New Testament household code

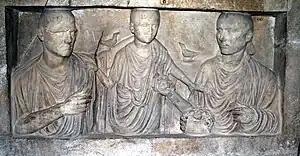
A funerary stele depicting an ancient Roman family

The New Testament Household Codes (in German nicknamed "Haustafeln"), also known as New Testament Domestic Codes, consist of instructions in New Testament writings associated with the apostles Paul and Peter to pairs of Christian people within the structure of a typical Roman household. The main foci of the Household Codes are upon husband/wife, parent (father)/child, and master/slave relationships. Some argue that The Codes were developed to urge the new first century Christians to comply with the non-negotiable requirements of Roman Patria Potestas law, and to meet the needs for order within the fledgling churches. The two main texts that address these relationships and duties are Ephesians and Colossians . An underlying Household Code is also reflected in 1 Timothy 2:1ff., 8ff.; 3:1ff., 8ff.; 5:17ff.; 6:1f.; and . Historically, proof texts from the New Testament Household Codes—from the first century to the present day—have been used to define a married Christian woman's role in relation to her husband, and to disqualify women from primary ministry positions in Christian churches.